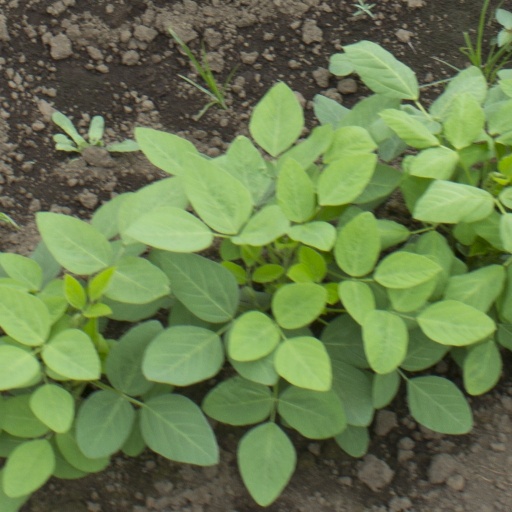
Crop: soybean